Bickerton Hill

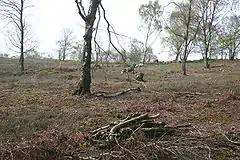
Tree felling promotes heathland regeneration but reduces the area's aesthetic value

The site was assessed by English Nature as in an unfavourable but recovering condition in 2005. Management of the area by the National Trust has aimed, since 1992, to promote heathland regeneration by preventing encroachment by birches, scrub and bracken. Strategies used include bracken rolling, clearing birch scrub and removing some older trees from heathland areas. Grazing with cattle is employed in summer. Tree clearance, has, however, resulted in conflict between the trust and a local residents group, Friends of Bickerton Hill, which organised a protest on the hill in October 2008 against tree felling, especially in the picturesque Cuckoo Rock Valley.